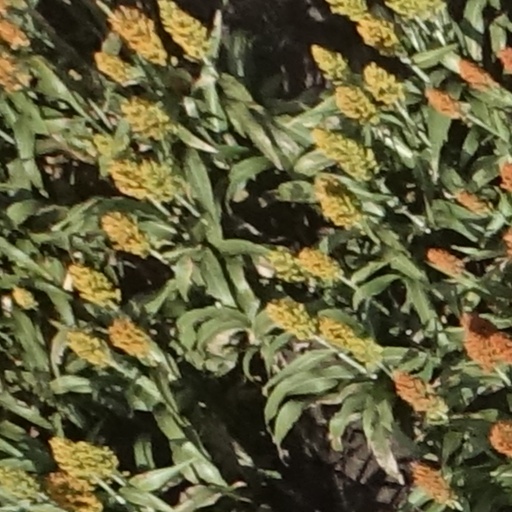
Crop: sorghum